Union Station (Phoenix, Arizona)

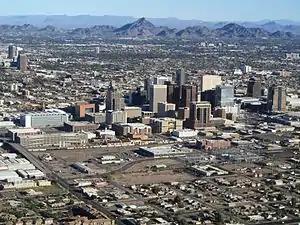
Phoenix Union Station (center) anchors the south end of downtown

Phoenix Union Station was constructed in 1923 by the Santa Fe and the Arizona Eastern (Southern Pacific) Railroads. The Station is one of the best examples of Mission Revival architecture, along with Brophy College Preparatory, in Phoenix. The Mission Revival style, a popular building style between 1890 and the 1920s, was typified by such Union Station features as stucco wall finishes, arcades, red tiled roofs, curvilinear gables, massive piers, and impost moldings.